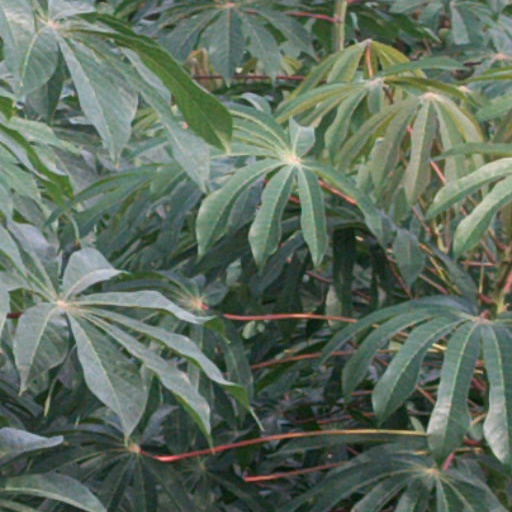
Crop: cassava